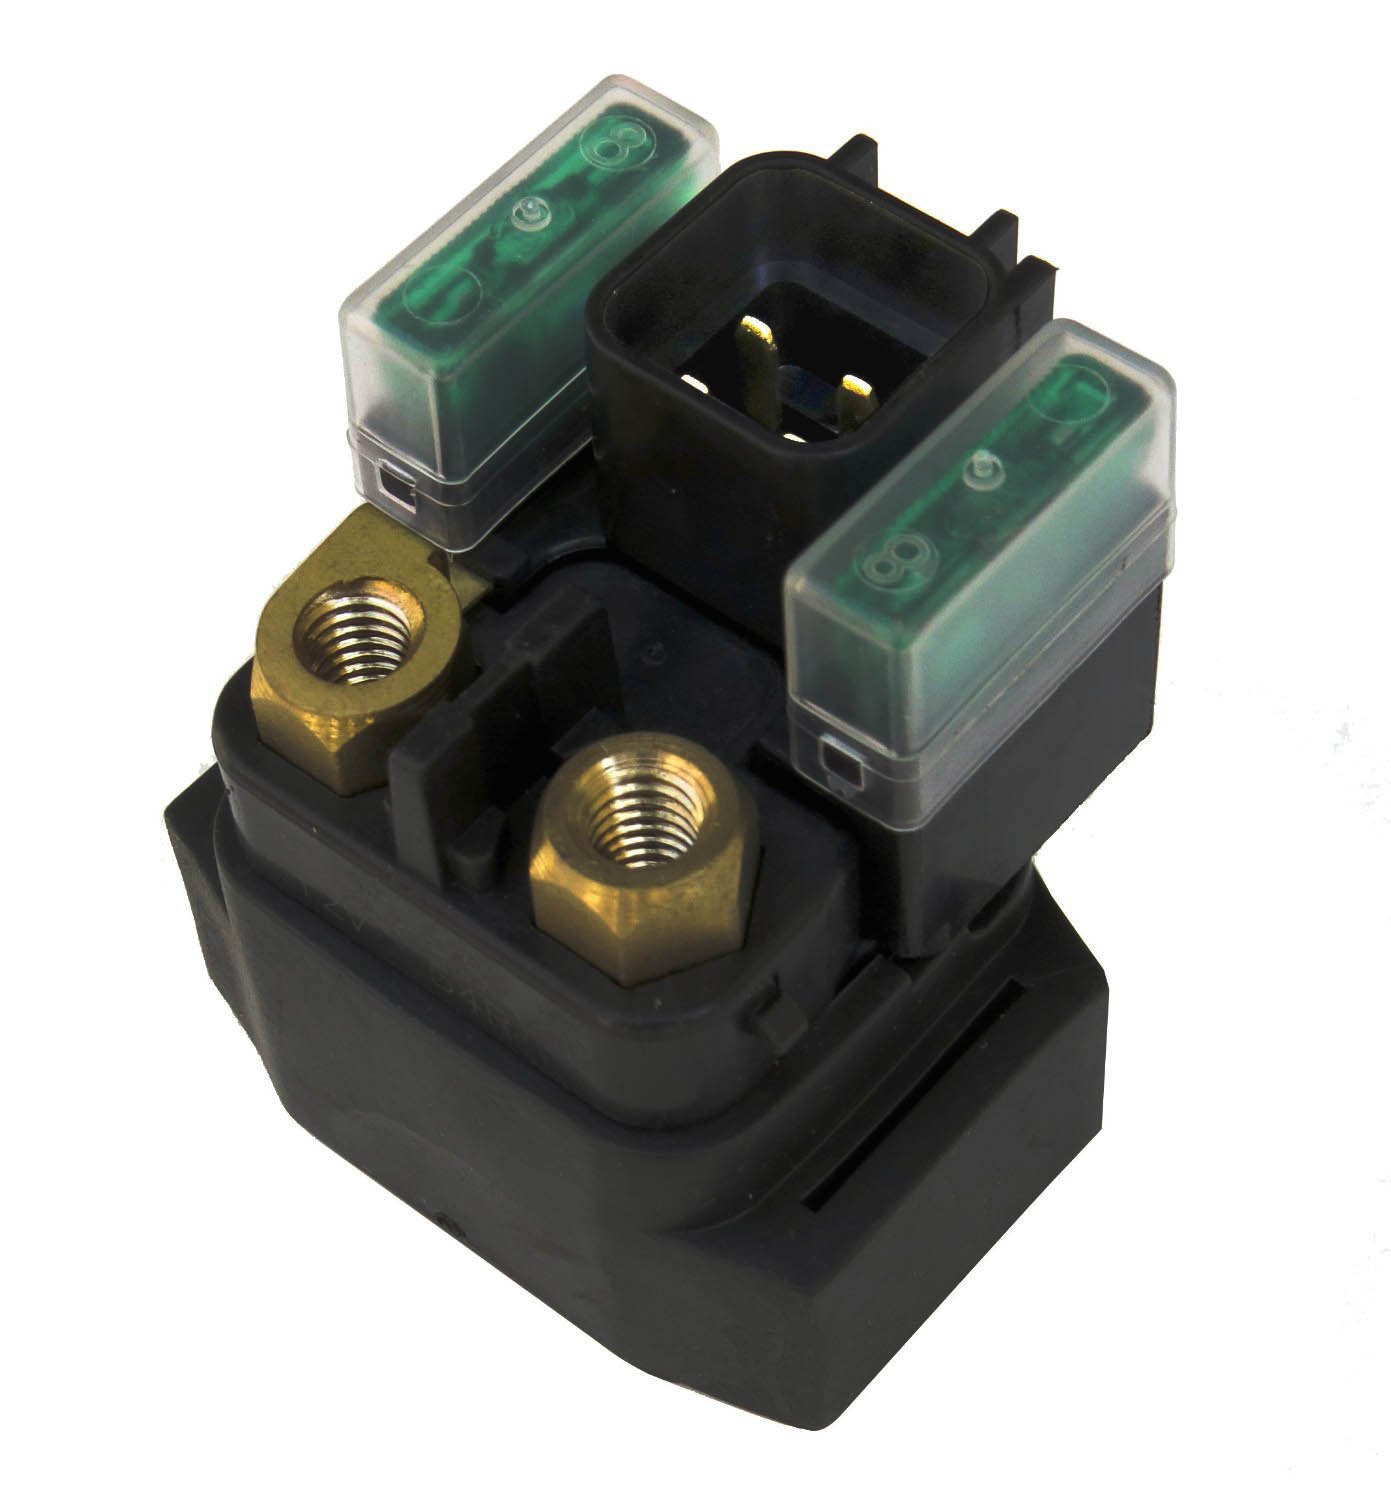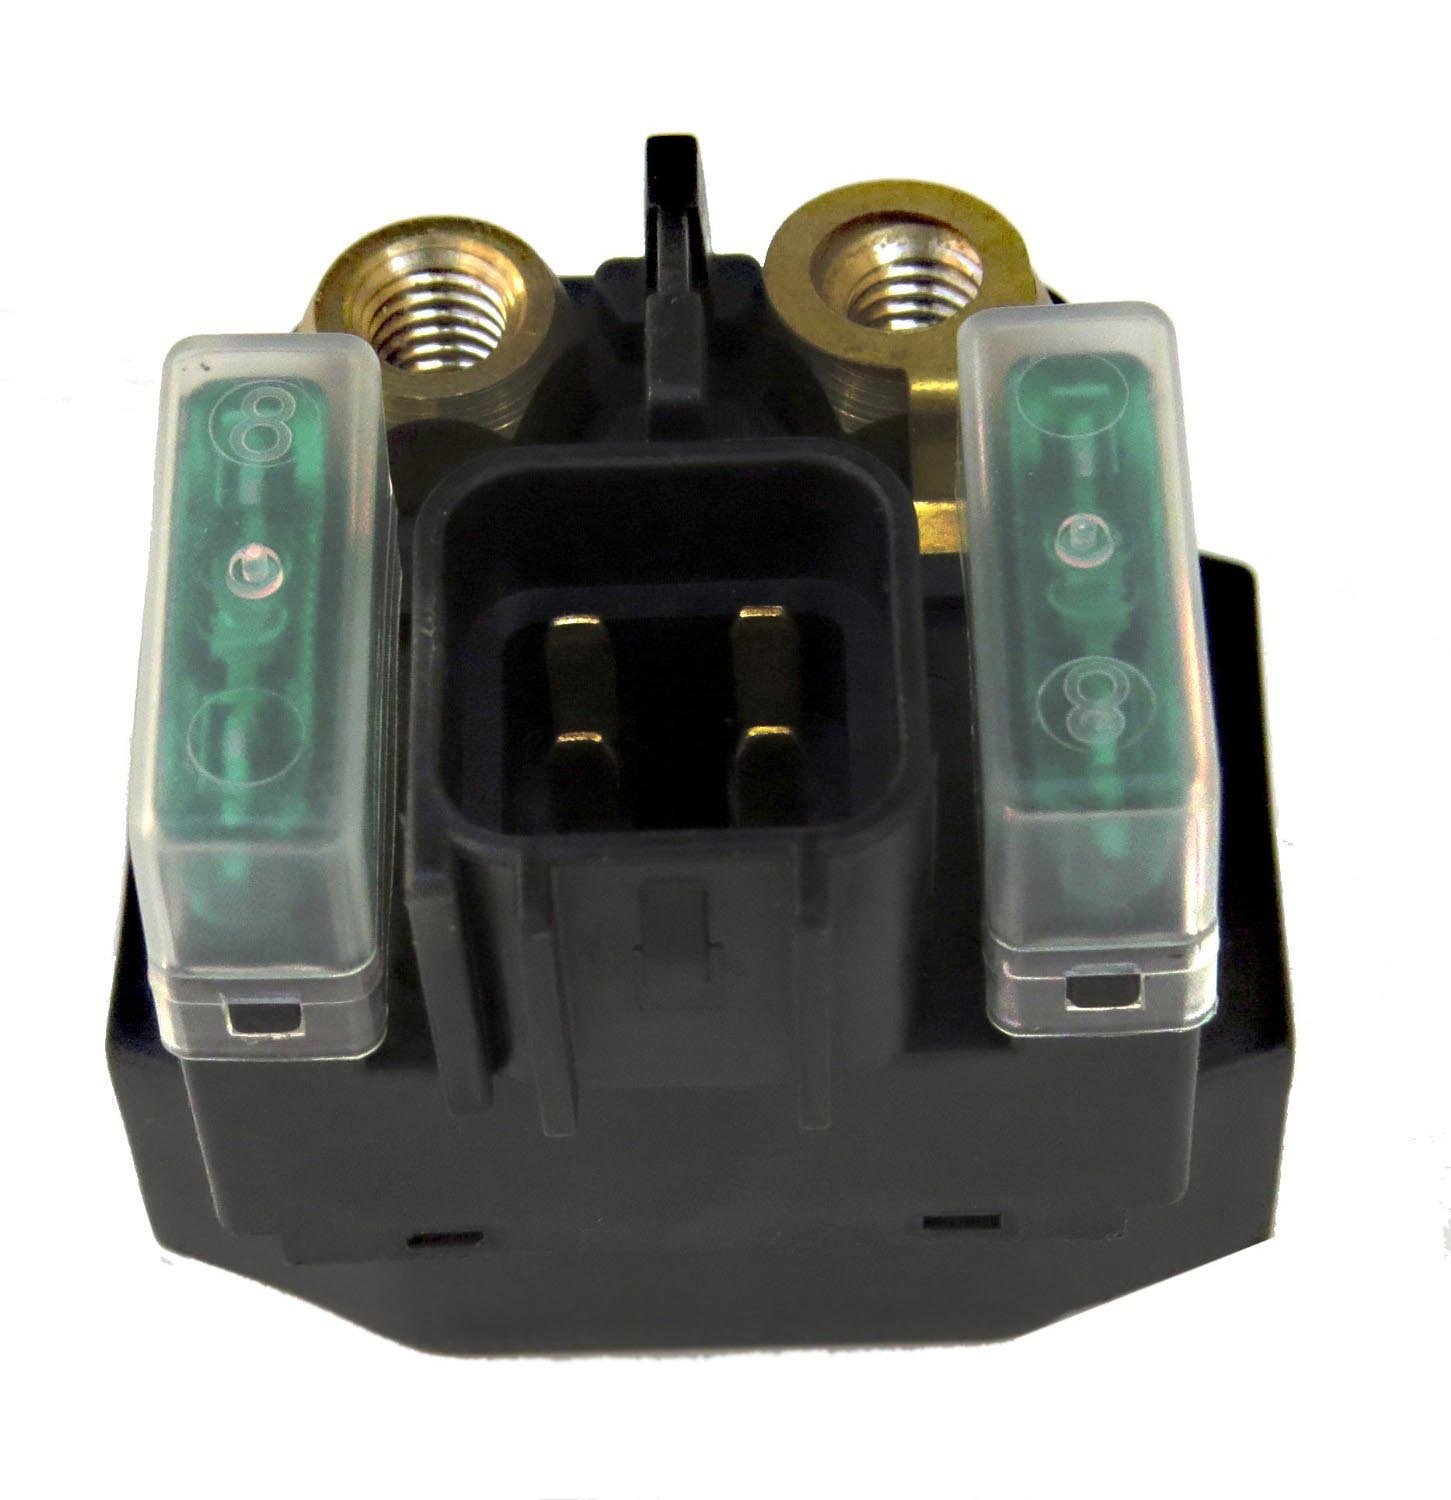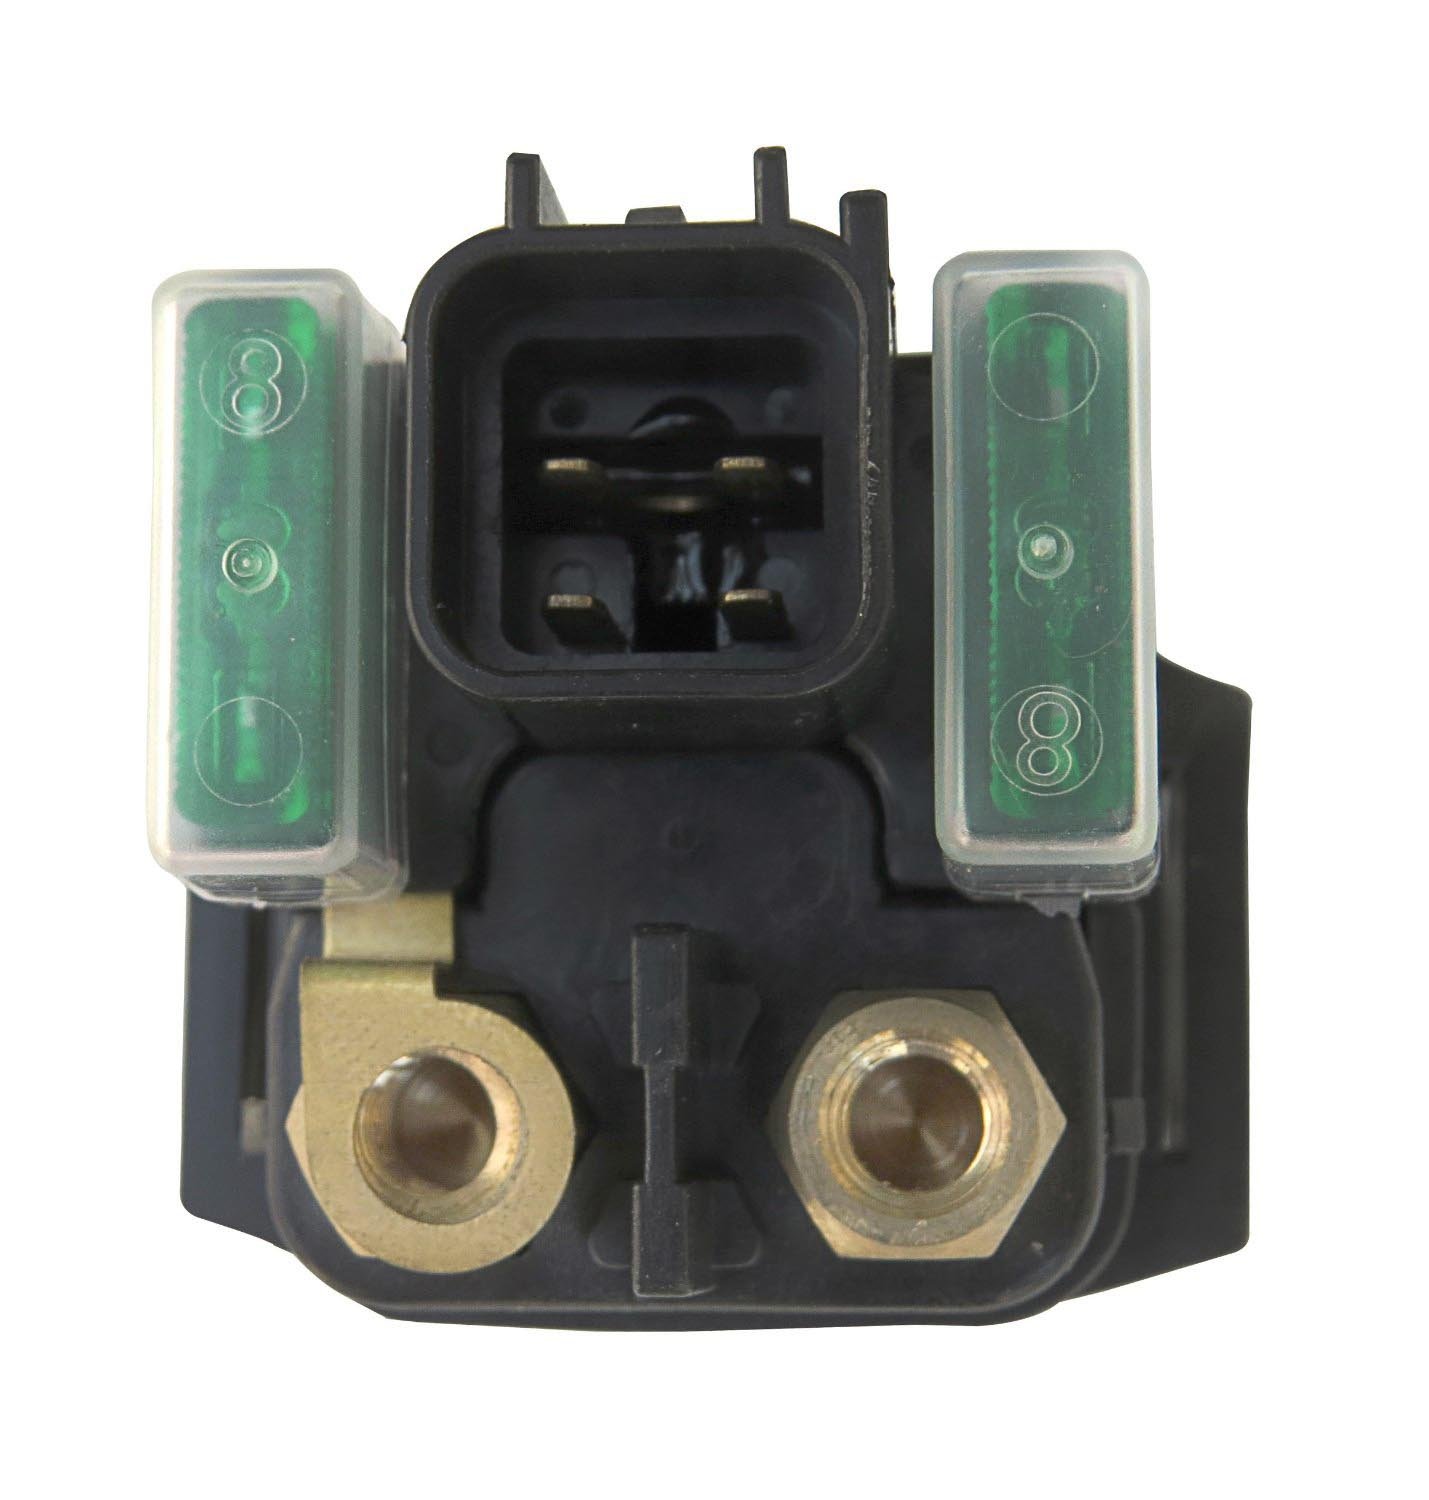
Starter Solenoid Relay Suzuki 800 VZ800 VZ800Z VZ 800 Z Marauder 1997 1998 1999 2000 2001 2002 2003 2004 2005 2006 2007 2008 2009
Category: Industrial & Scientific
Starter Solenoid Relay Suzuki 800 VZ800 VZ800Z VZ 800 Z Marauder 1997-2009
Features: Aftermarket Replacement Solenoid Relay